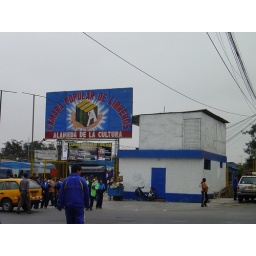
The entrance to the book market in Lima